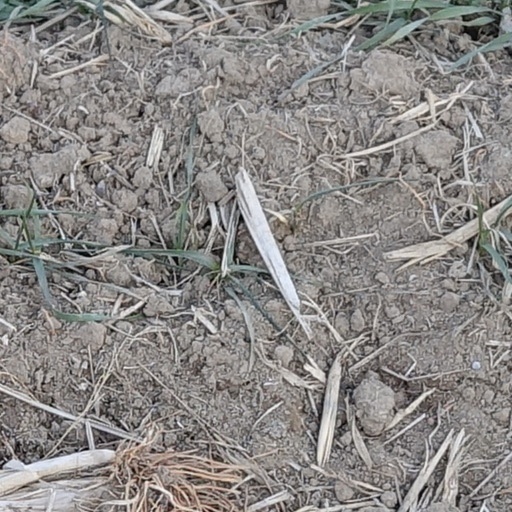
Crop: wheat